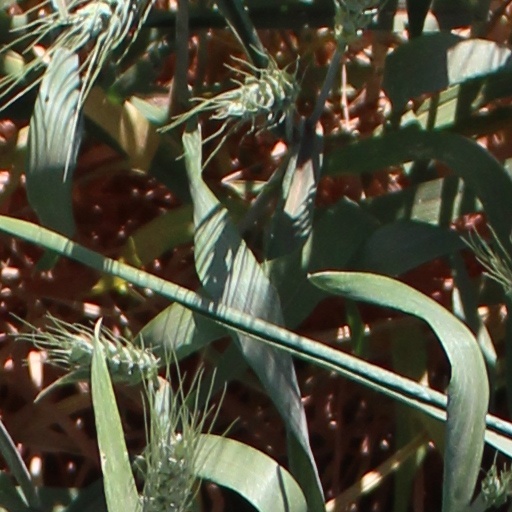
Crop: wheat